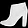
Label: Ankle boot